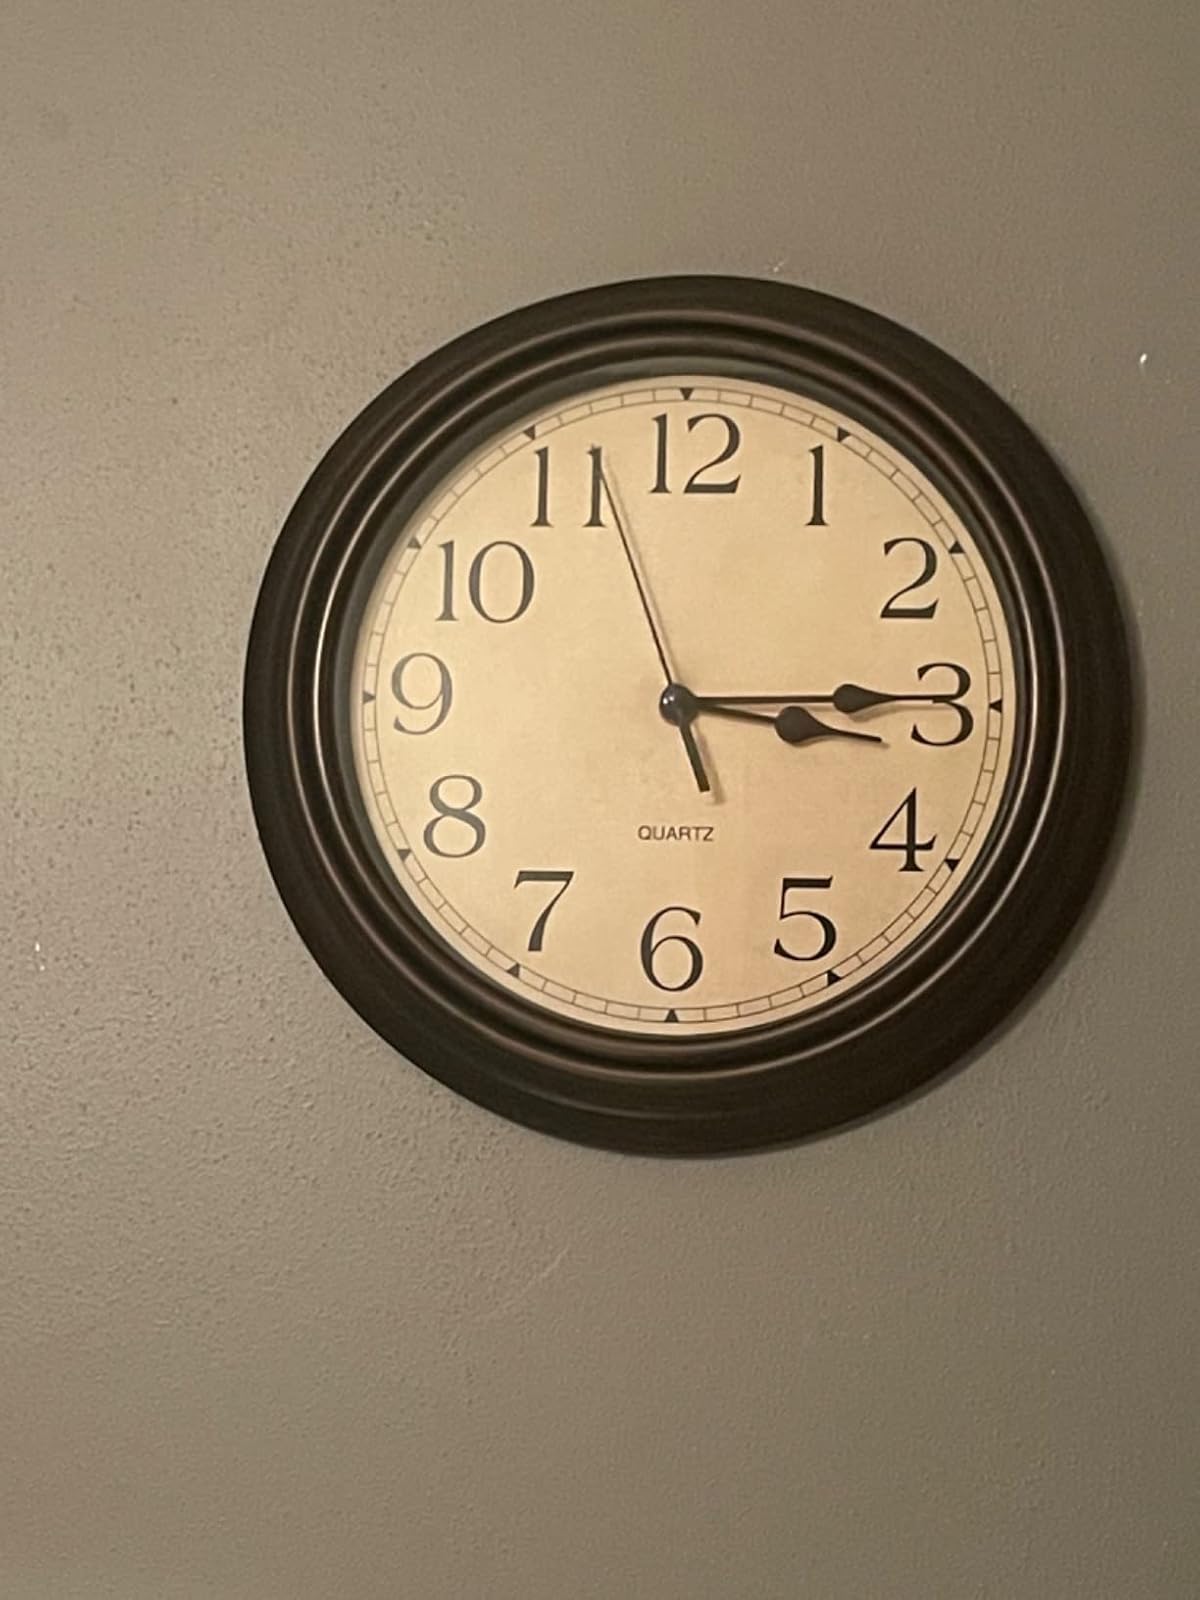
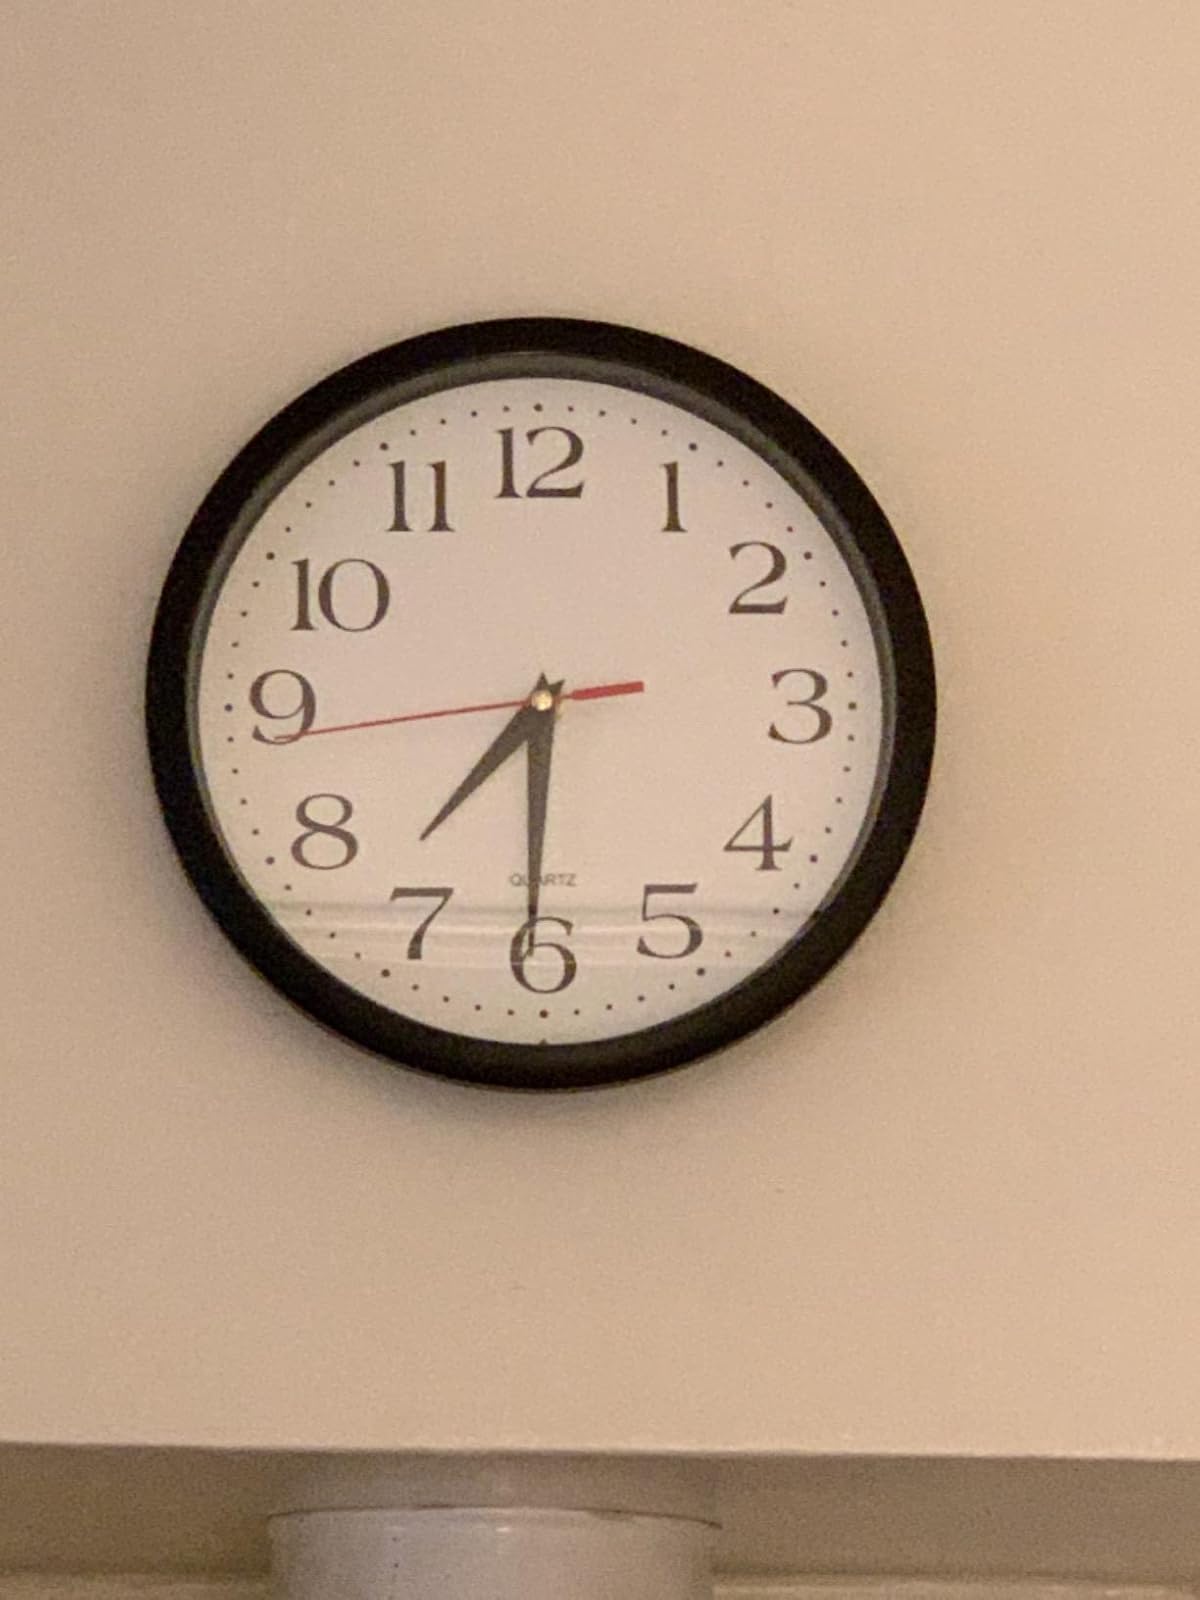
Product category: clock
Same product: no